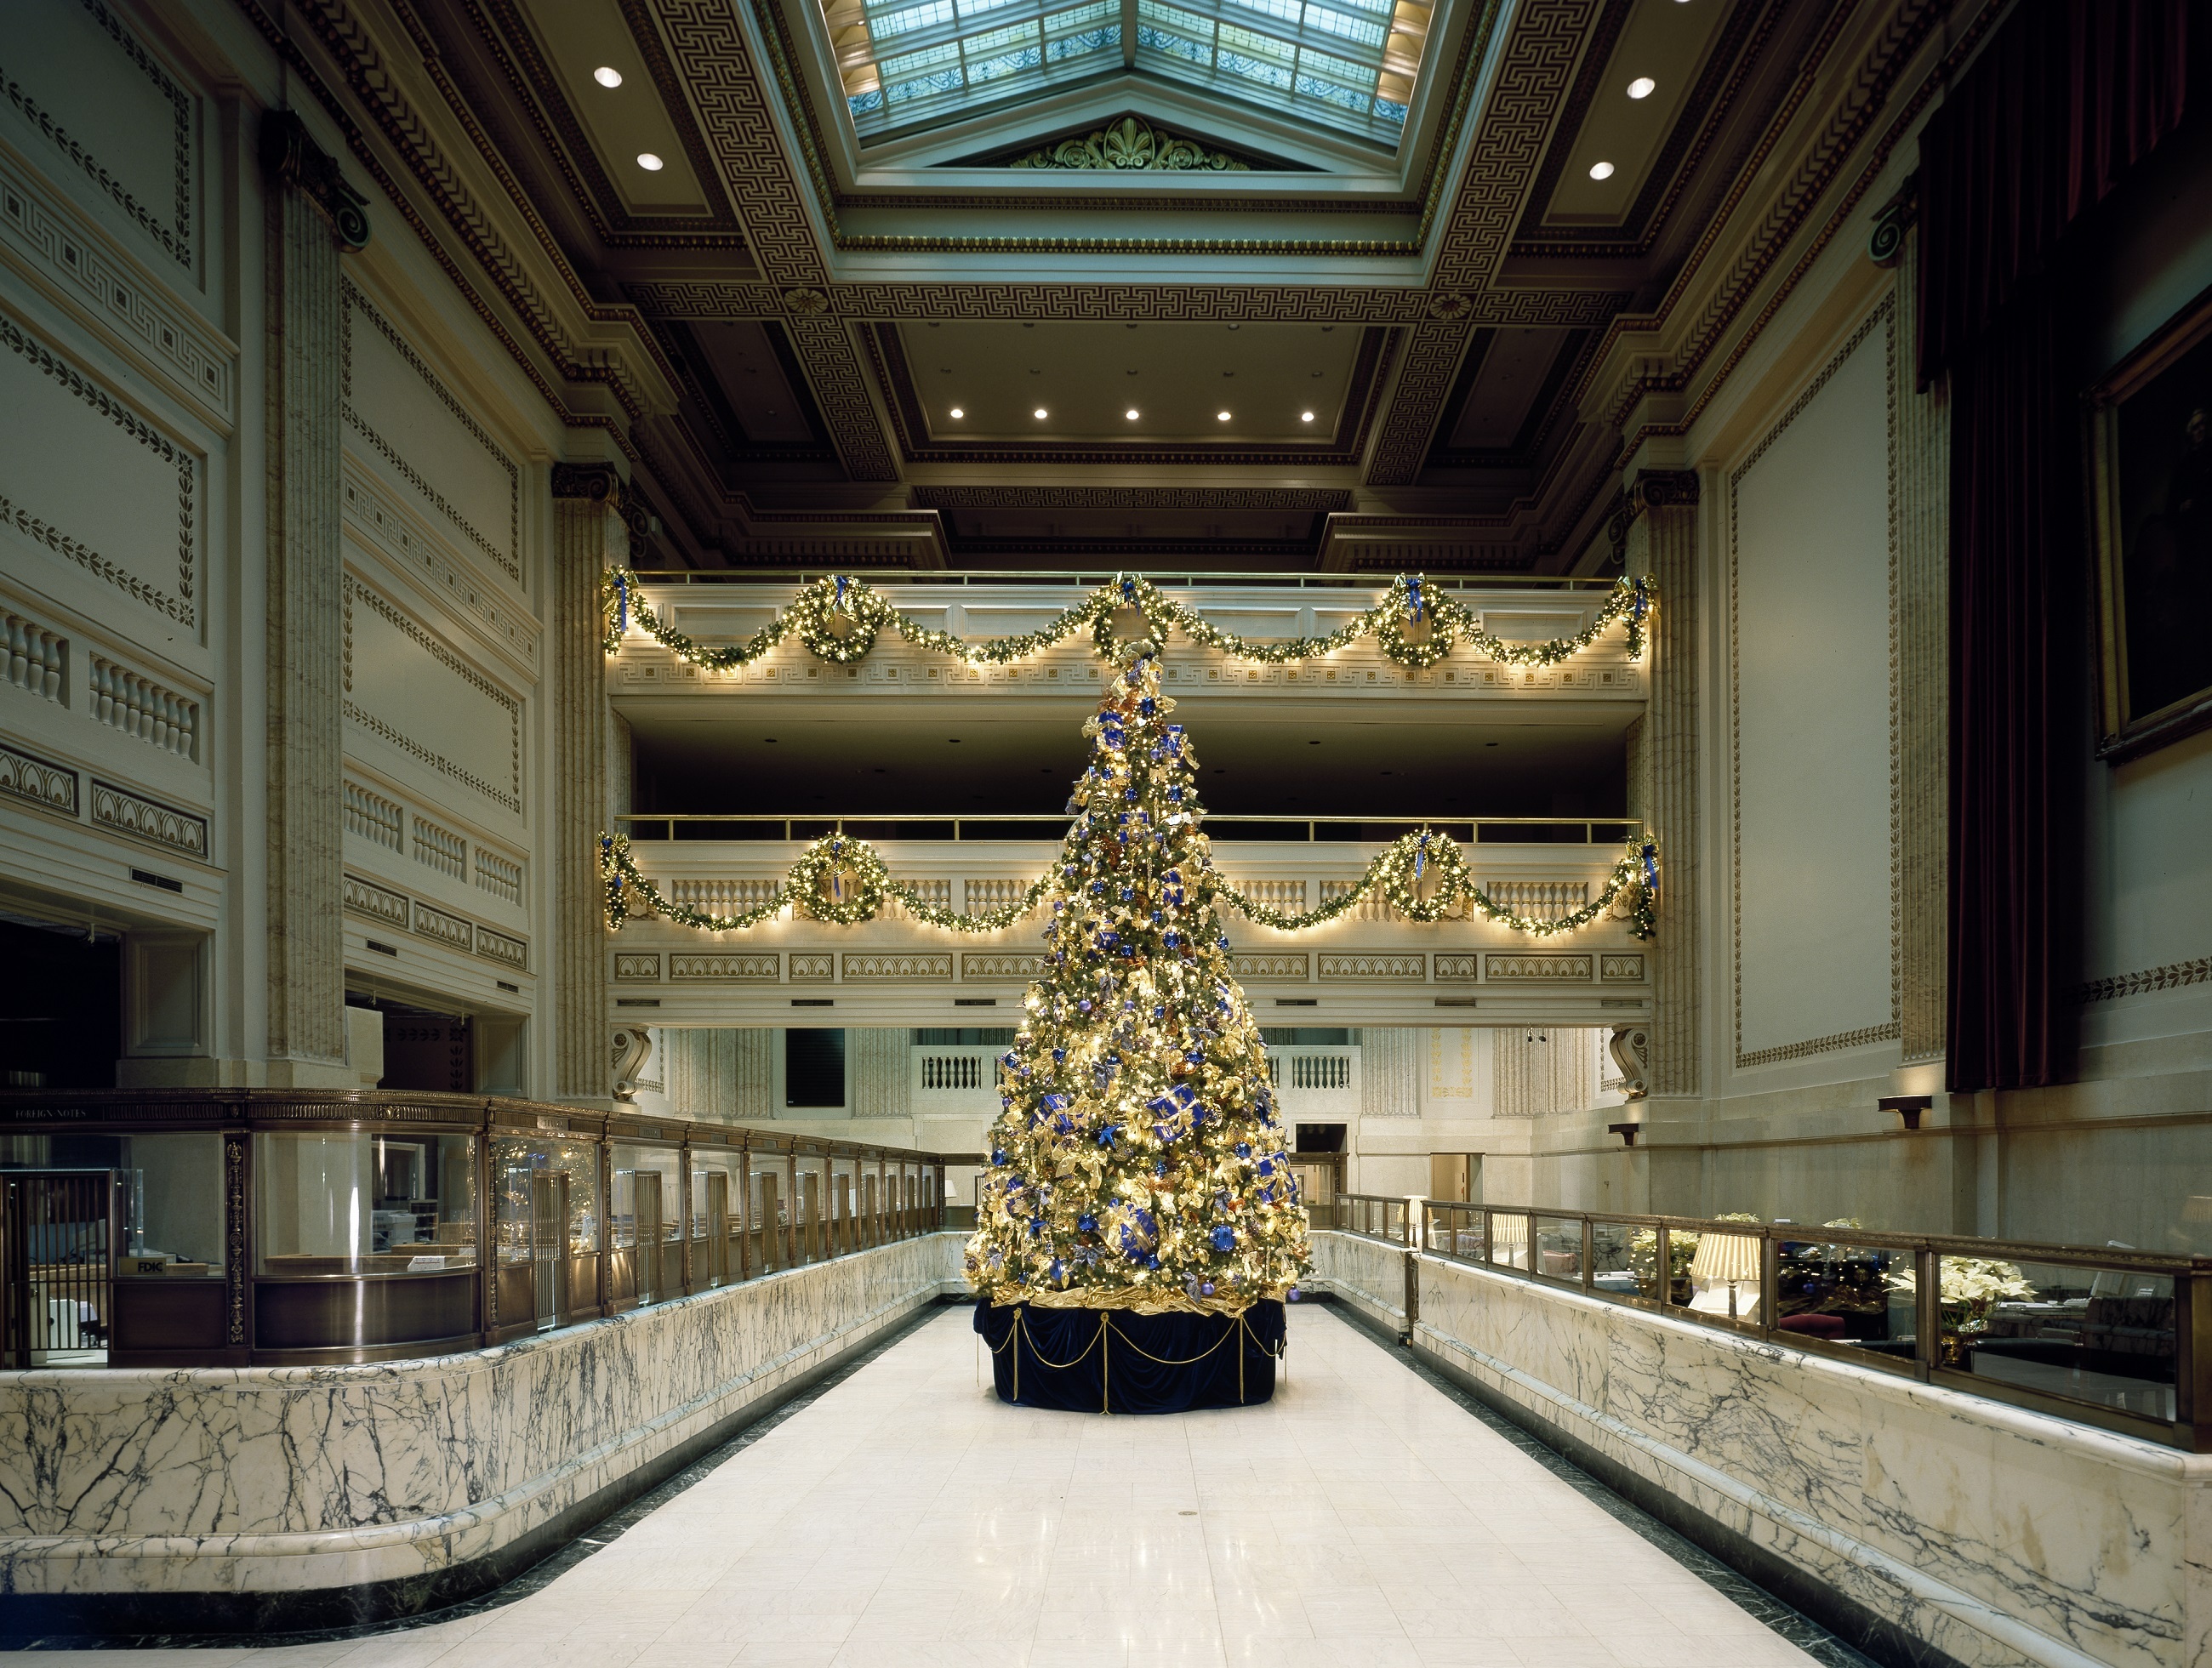
architecture, building, palace, holiday, facade, christmas tree, season, office building, festive, interior design, lights, bank, decorative, bright, tourist attraction, decorations, ornaments